Three Bites of the Apple

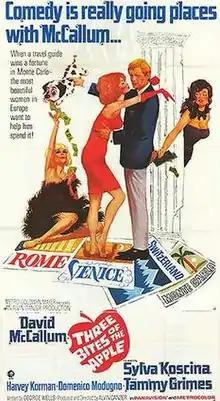
Theatrical release poster by Ron Lesser

Three Bites of the Apple is a 1967 American romantic comedy film directed by Alvin Ganzer.